Rihanna

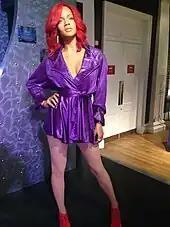
Waxwork of Rihanna at Madame Tussauds, London

In 2014, Rihanna featured on Shakira's single "Can't Remember to Forget You". Following the release of "Unapologetic" and the ensuing tour, she expressed a desire to take a break from recording, saying she wanted "a year to just do whatever I want artistically, creatively". In May of that year, she officially parted ways with Def Jam Recordings and transitioned fully to Roc Nation, the label that had been managing her career since October 2010. While working on her eighth studio album, Rihanna released the single "FourFiveSeconds"—a collaboration with Kanye West and Paul McCartney—"Bitch Better Have My Money", and "American Oxygen"; none of the three appeared on the album's final tracklist. In 2015, she starred alongside Jim Parsons and Jennifer Lopez as the voice of Tip in the animated film "Home". Rihanna also curated and released a concept album as its soundtrack.